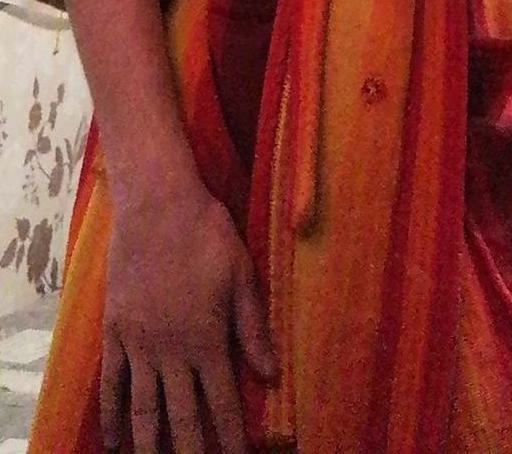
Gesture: no_gesture